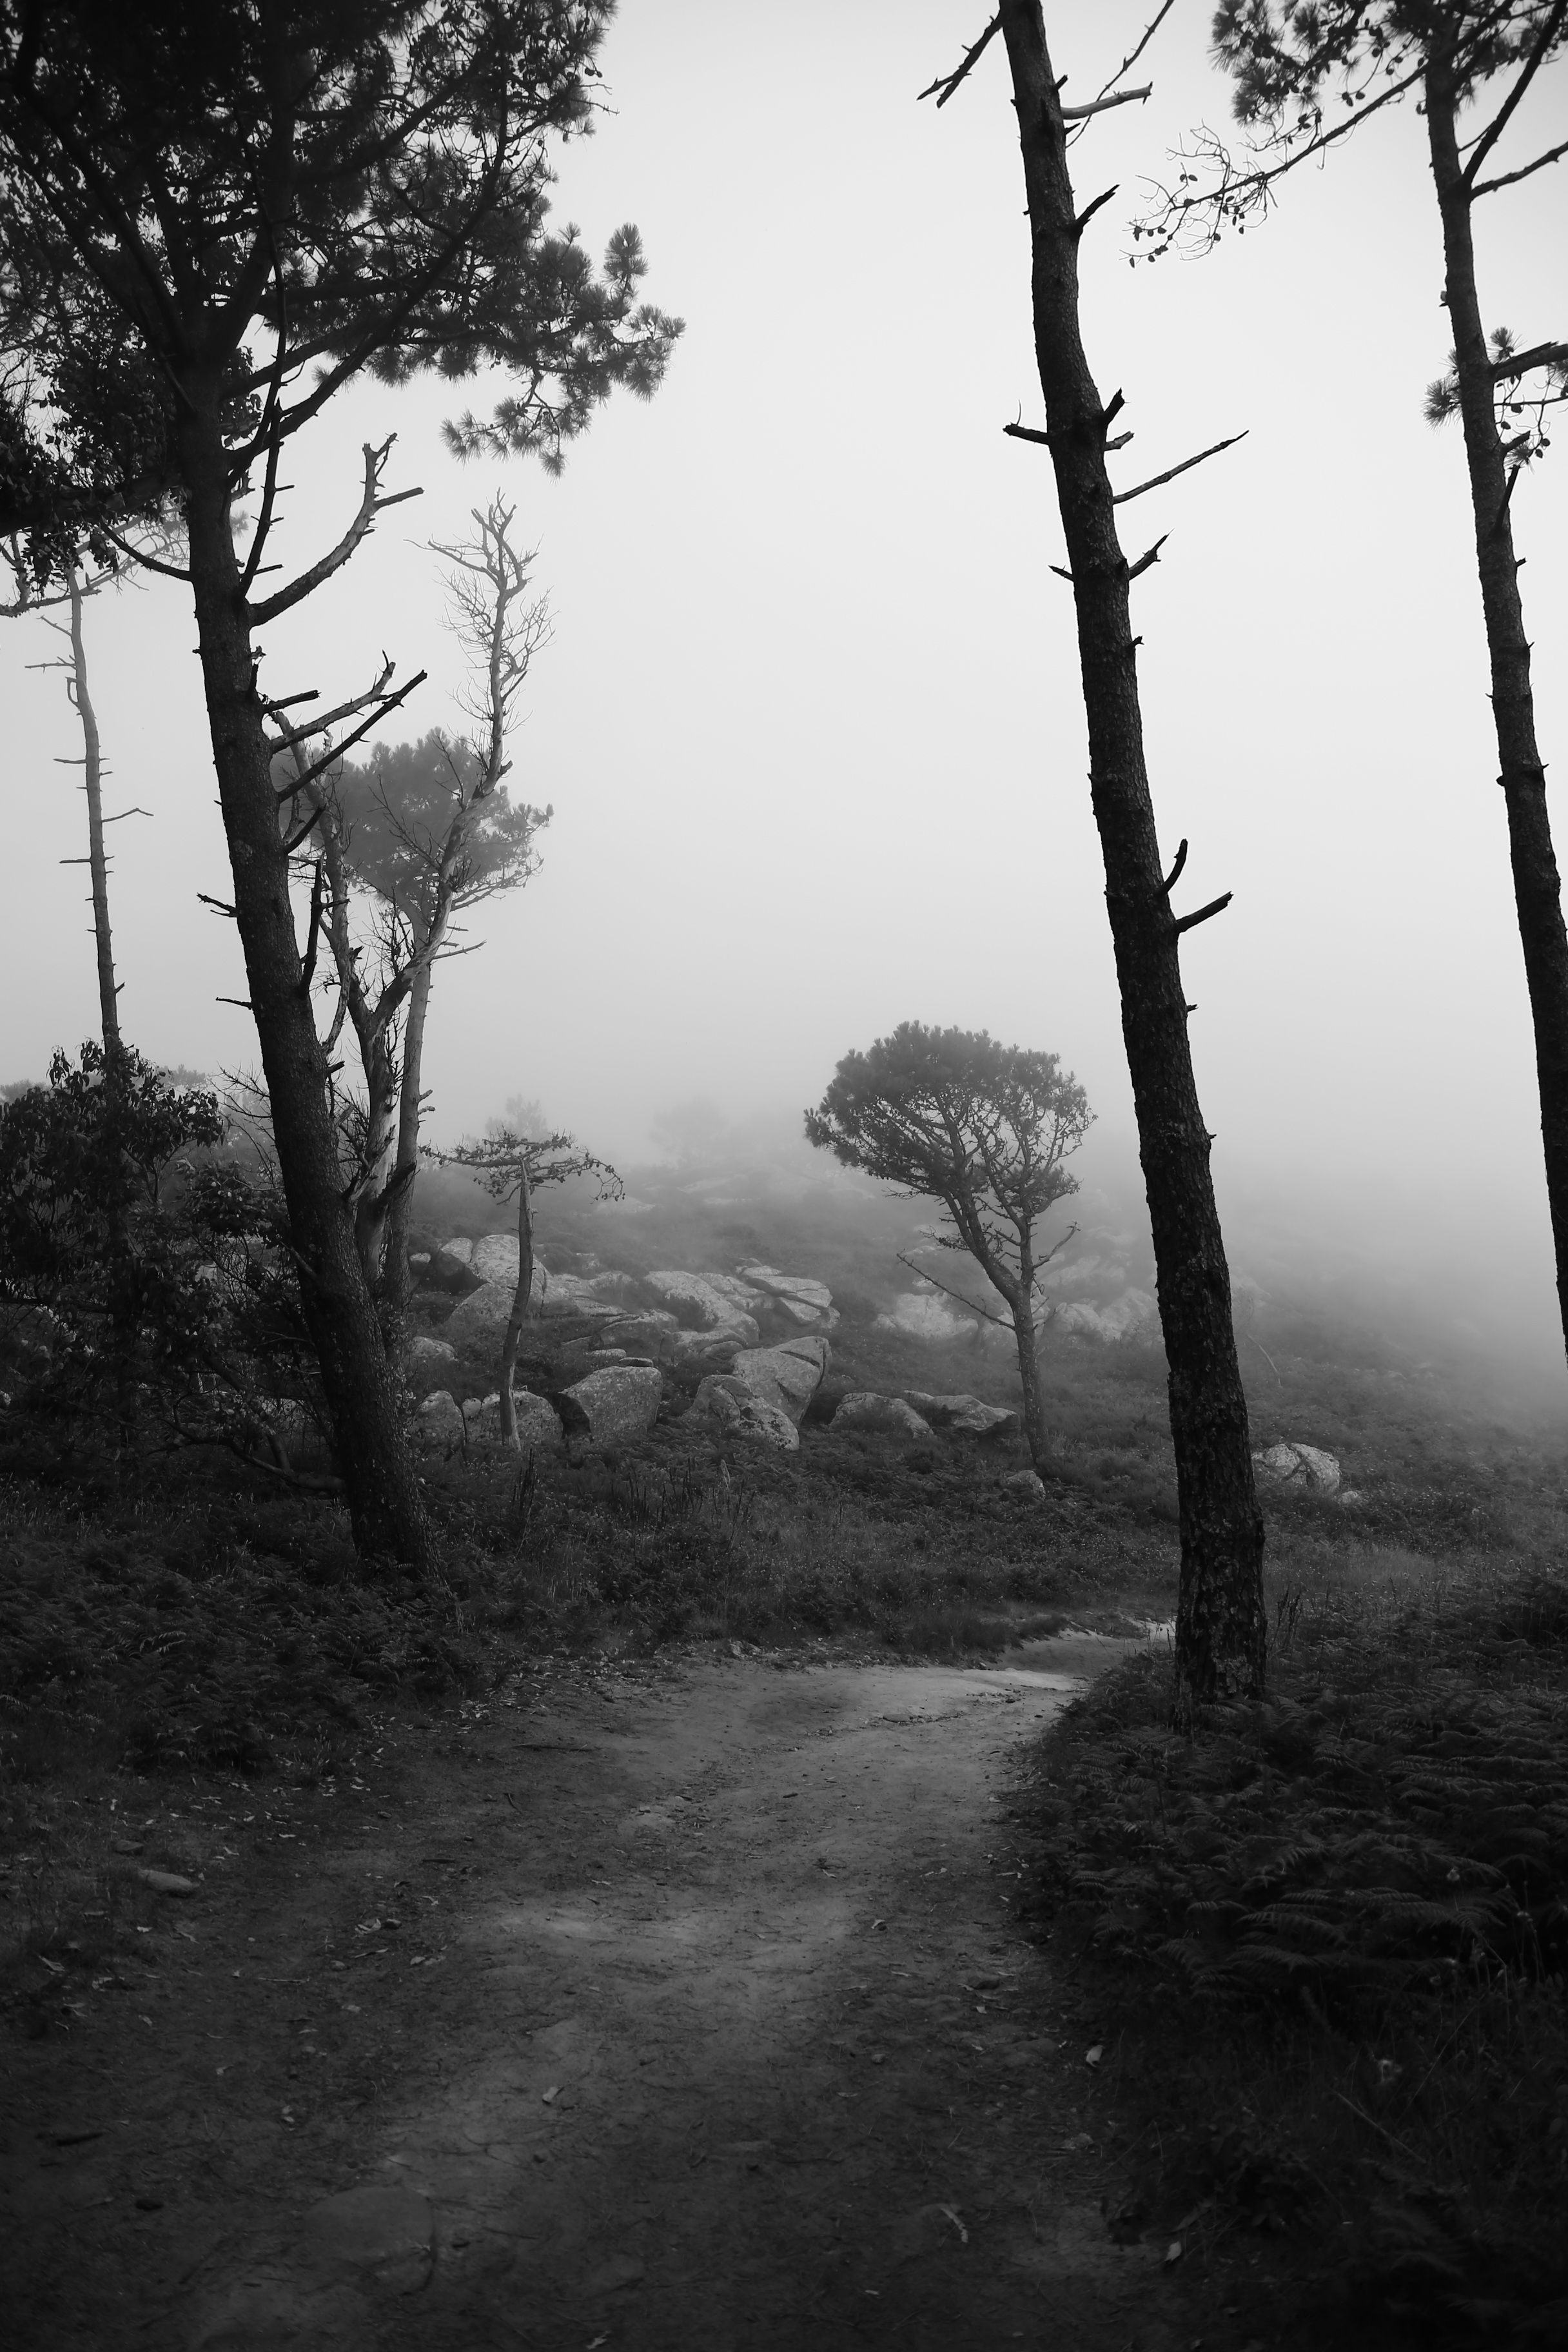
landscape, tree, nature, forest, branch, snow, black and white, plant, fog, mist, sunlight, morning, weather, darkness, black, monochrome, trees, woodland, habitat, monochrome photography, natural environment, atmospheric phenomenon, woody plant